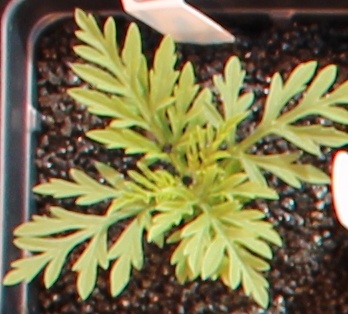
Label: Ragweed